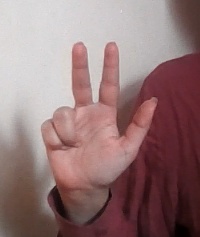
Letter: al